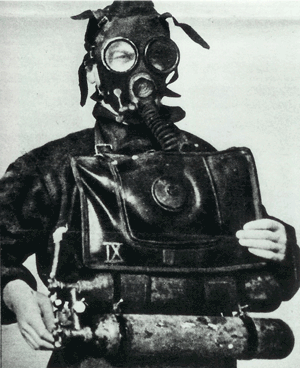
Un nageur de combat ou plongeur de combat ou parfois homme-grenouille est un plongeur militaire des forces spéciales ou de régiments conventionnels entrainé pour des missions de plongée sous-marine sous fortes contraintes tactiques ou offensives incluant le combat.